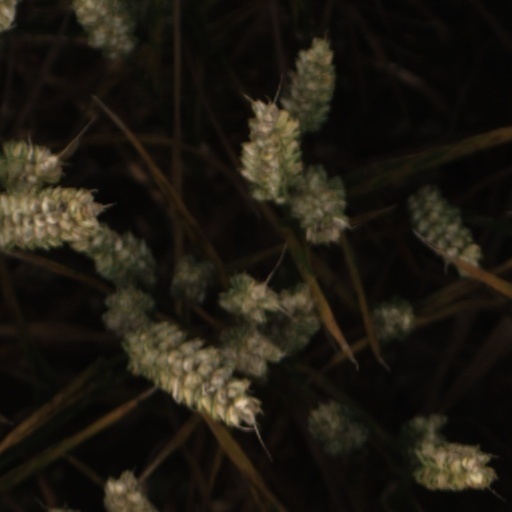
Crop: wheat